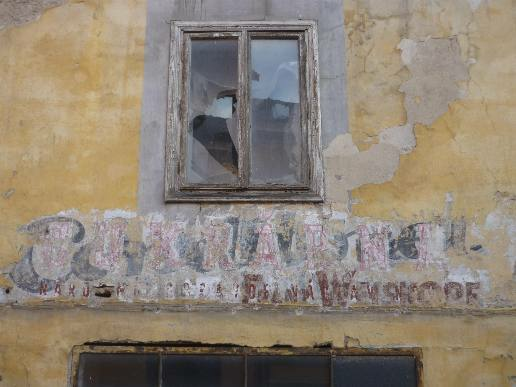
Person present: No